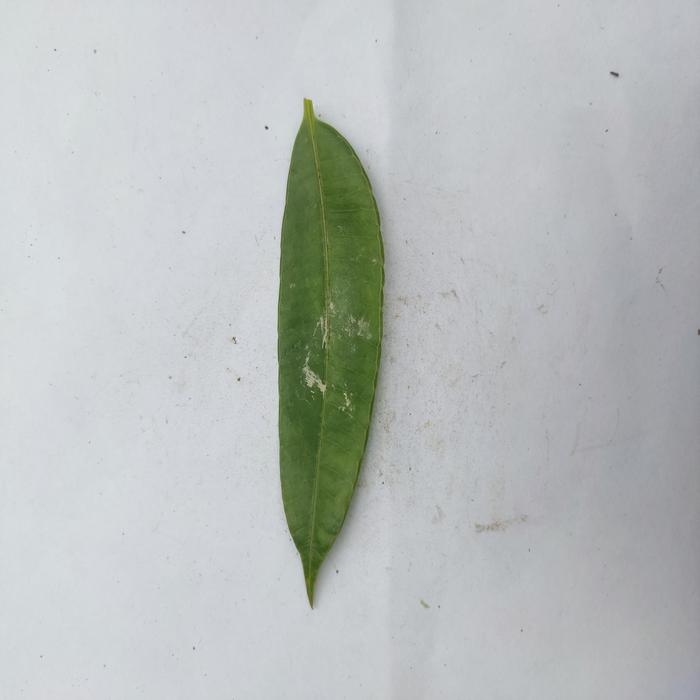
Crop: Hog Plum
Leaf condition: Anthracnose